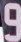
Number: 9